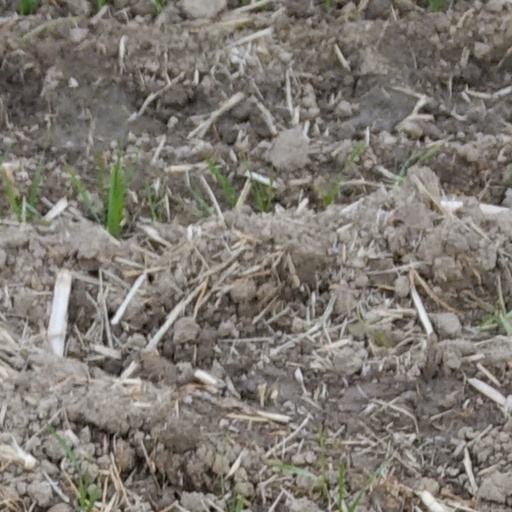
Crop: wheat